Yellow-faced parrotlet

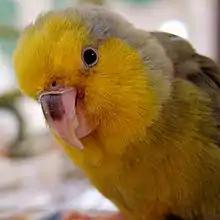

Yellow-faced parrotlets are very social; they roost communally in flocks of up to 70 pairs.